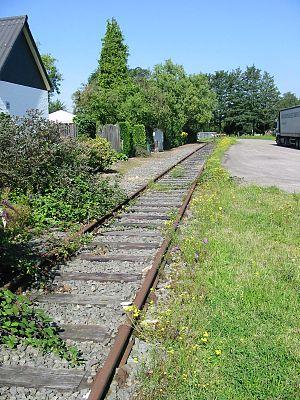
La gare de Kesteren est une gare néerlandaise située à Kesteren, dans la province de Gueldre.